Stephen A. Day

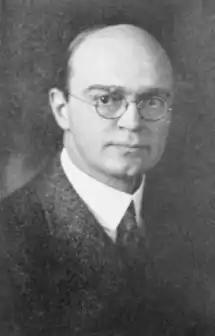

Stephen Albion Day (July 13, 1882 – January 5, 1950) was a U.S. Representative from Illinois.